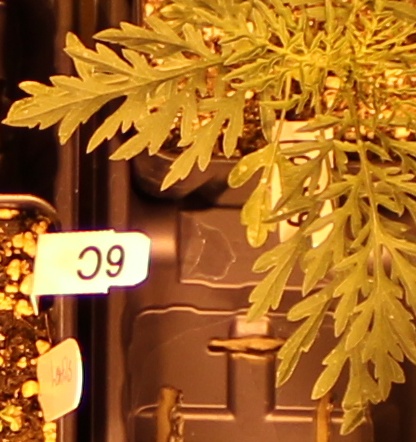
Label: Ragweed